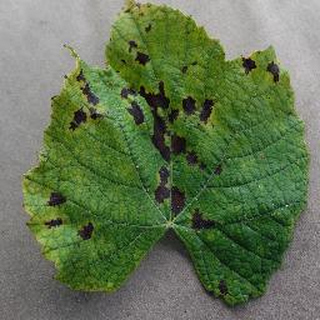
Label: grape_leaf_blight